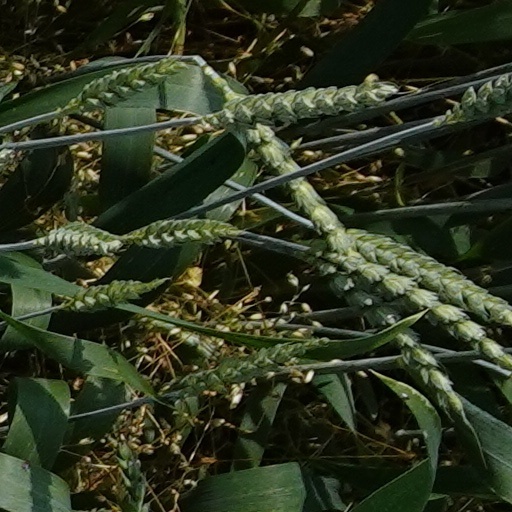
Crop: wheat